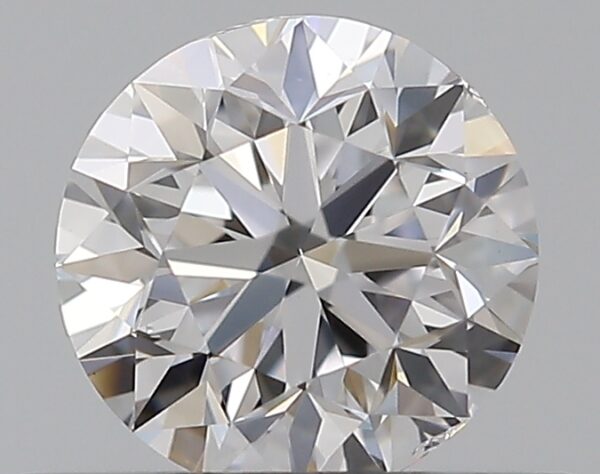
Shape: round
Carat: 0.5
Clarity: VS2
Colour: D
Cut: GD
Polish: EX
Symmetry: GD
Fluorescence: N
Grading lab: GIA
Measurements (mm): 4.84 x 4.92 x 3.22